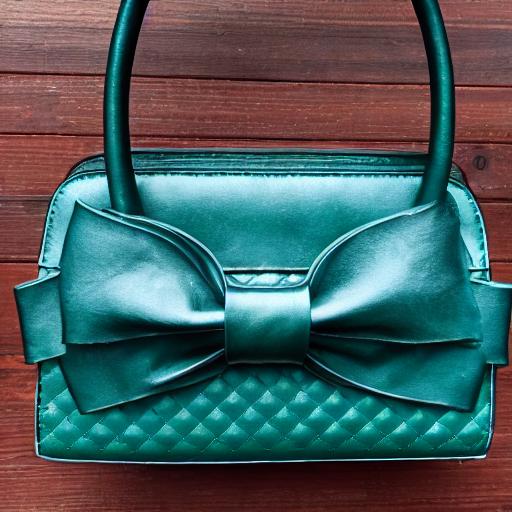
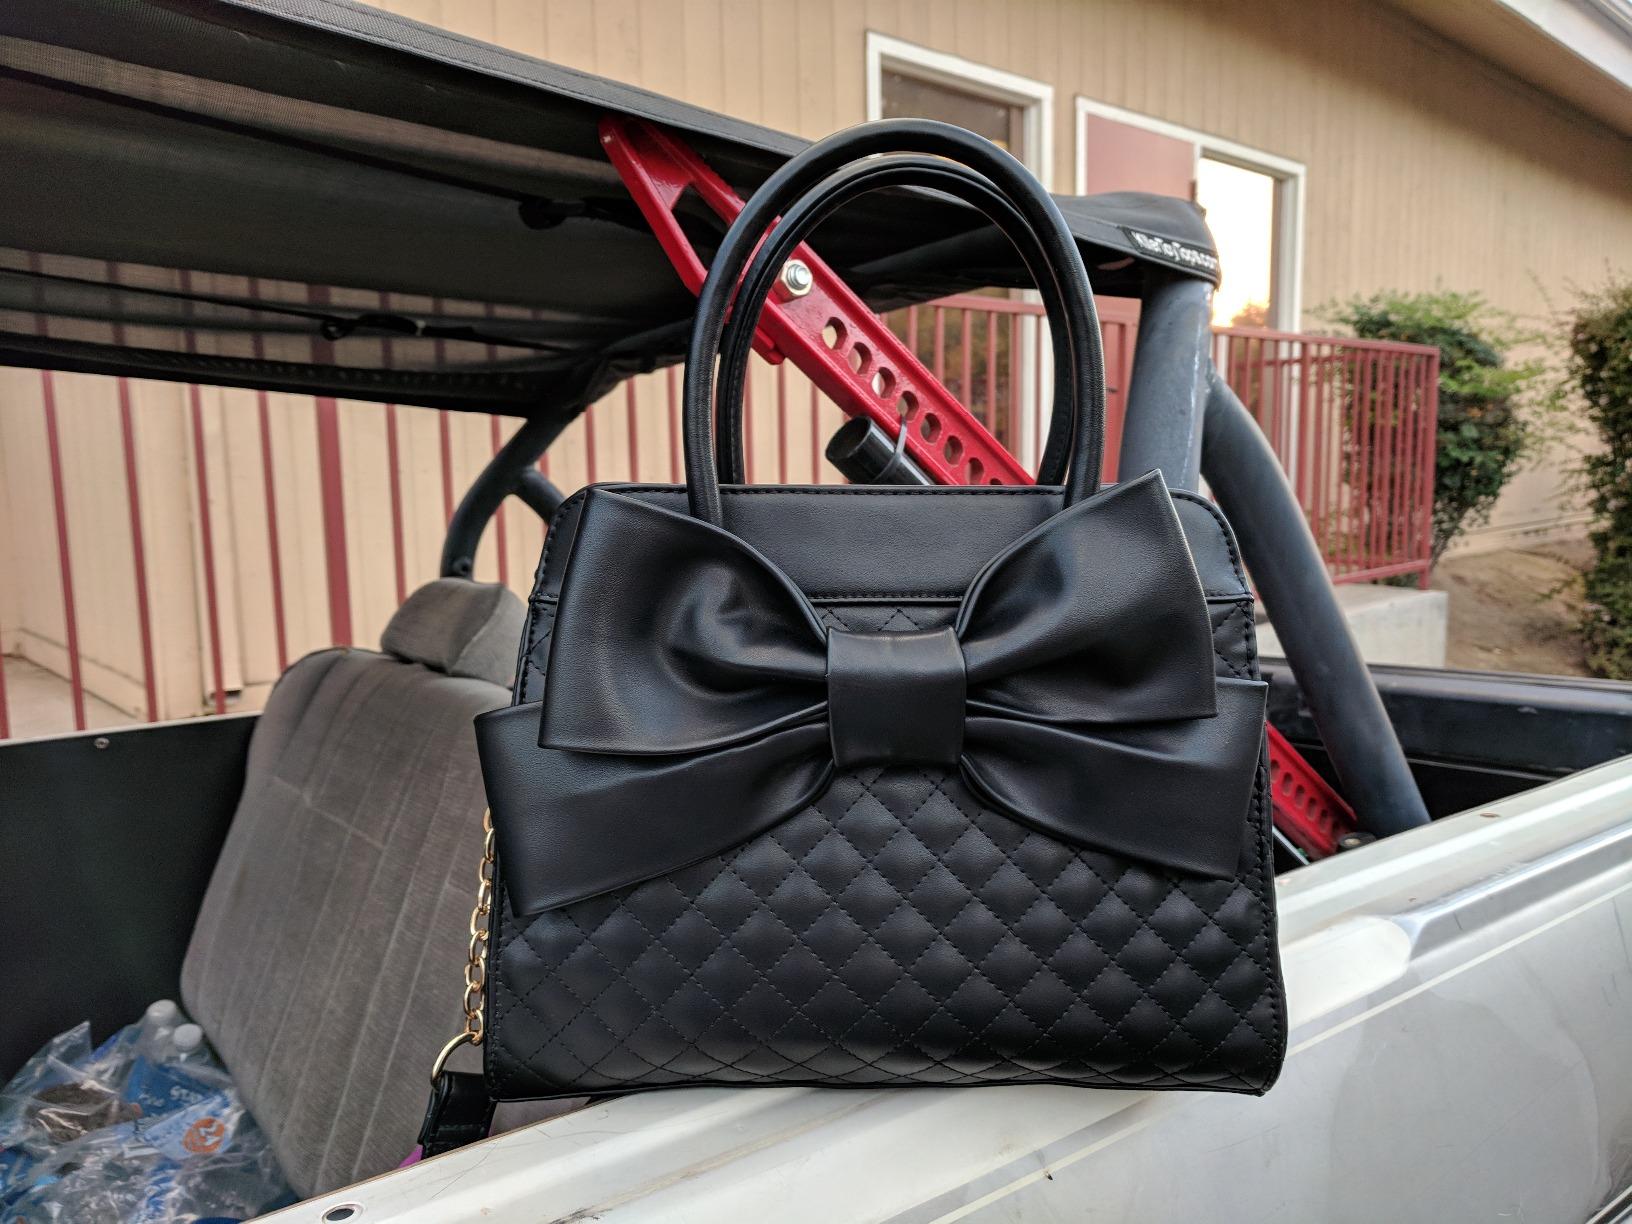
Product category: accessories_handbag
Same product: no